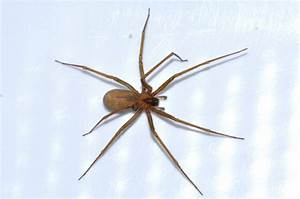
Label: ragno